Lotsa Luck

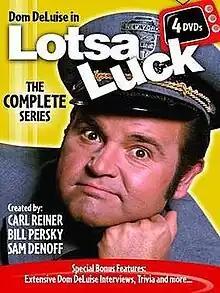

Lotsa Luck is an American sitcom, broadcast on NBC during the 1973–74 television season. The series stars Dom DeLuise as bachelor Stanley Belmont who lives with his bossy mother (Kathleen Freeman), his sister Olive (Beverly Sanders) and her unemployed husband, Arthur (Wynn Irwin). Jack Knight stars as Stanley's best friend, Bummy.